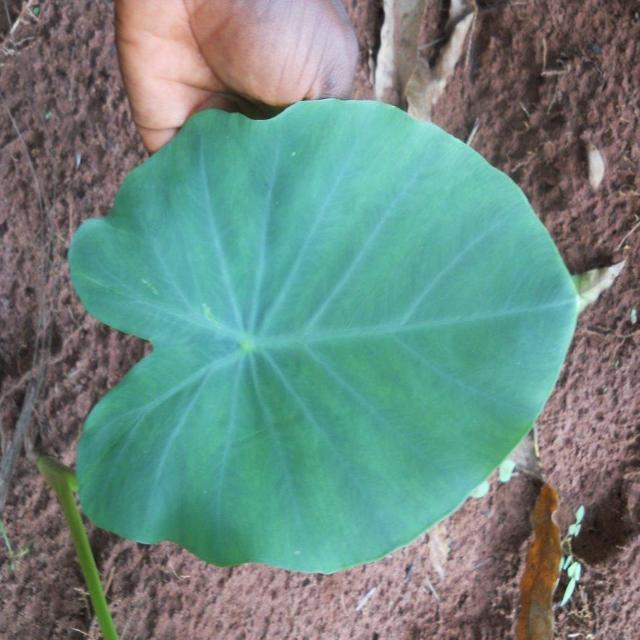
Label: Healthy